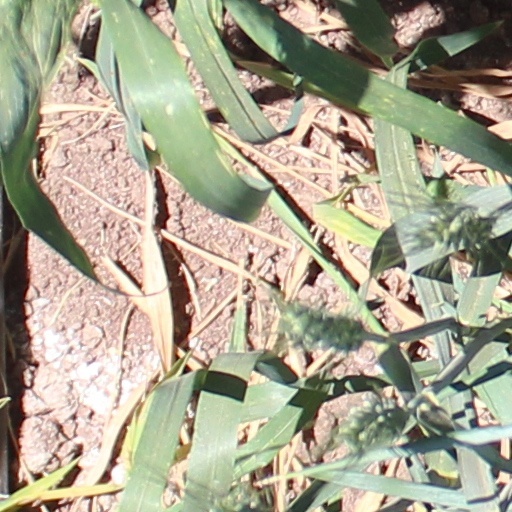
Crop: wheat